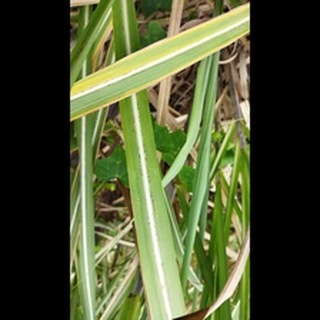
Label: sugarcane_rust